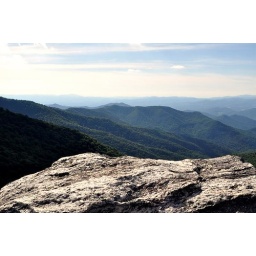
From the visitor center on Blue Ridge Parkway, North Carolina. Foreground is a stone in the rock wall.